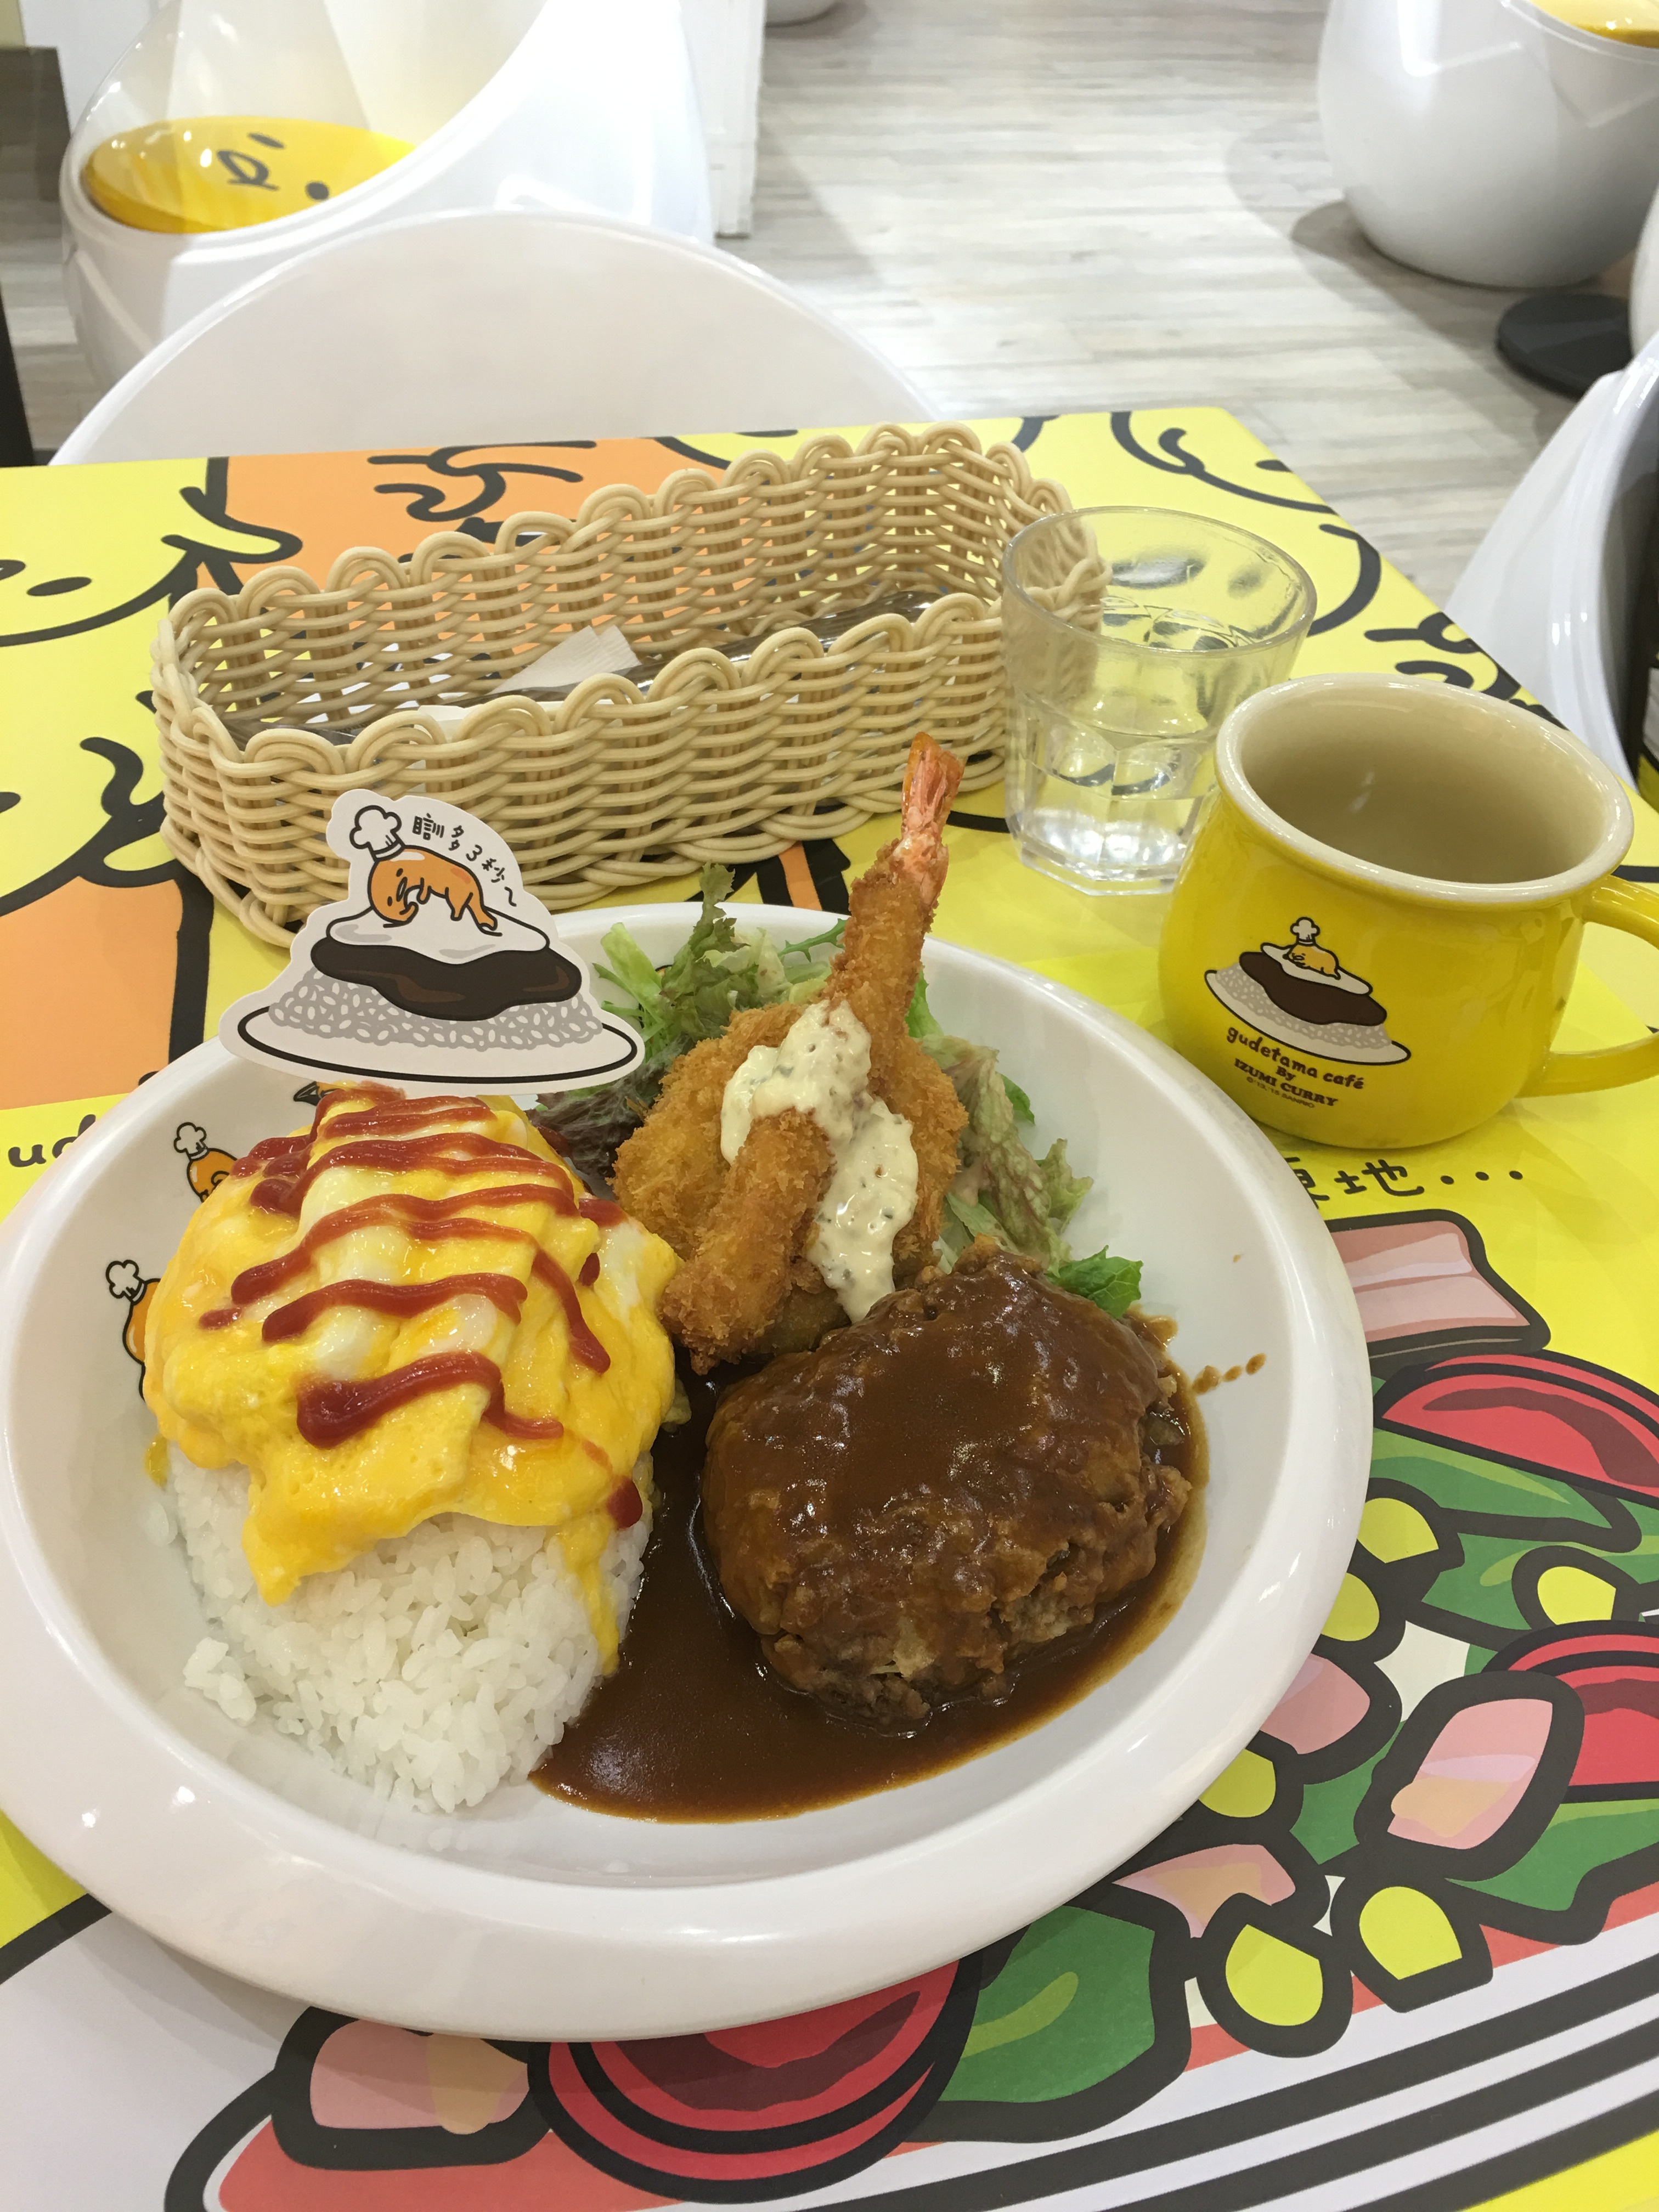
dish, meal, food, produce, breakfast, meat, lunch, cuisine